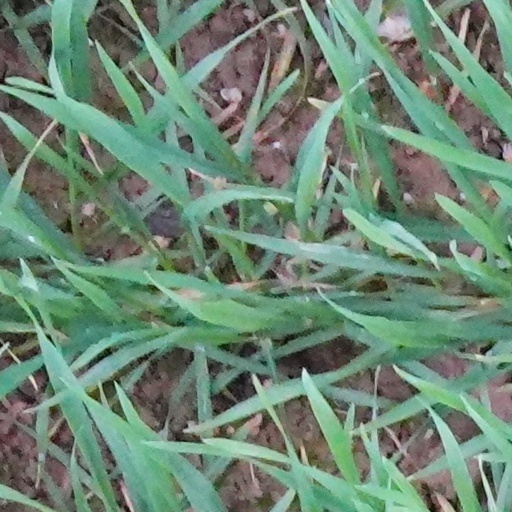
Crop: wheat